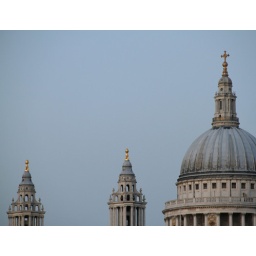
The golden tops of the three towers shine in the late day sun.